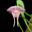
Label: orchid